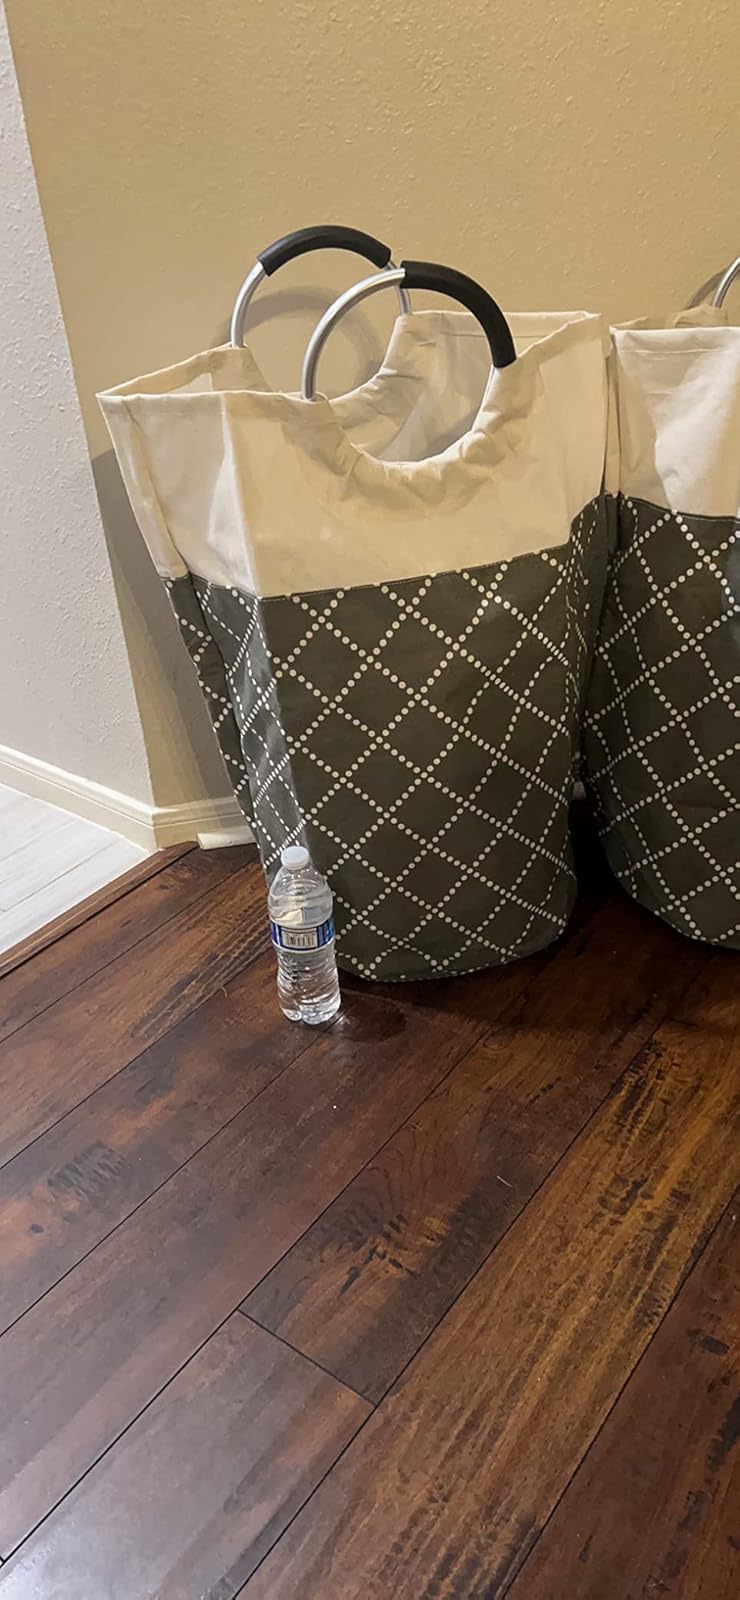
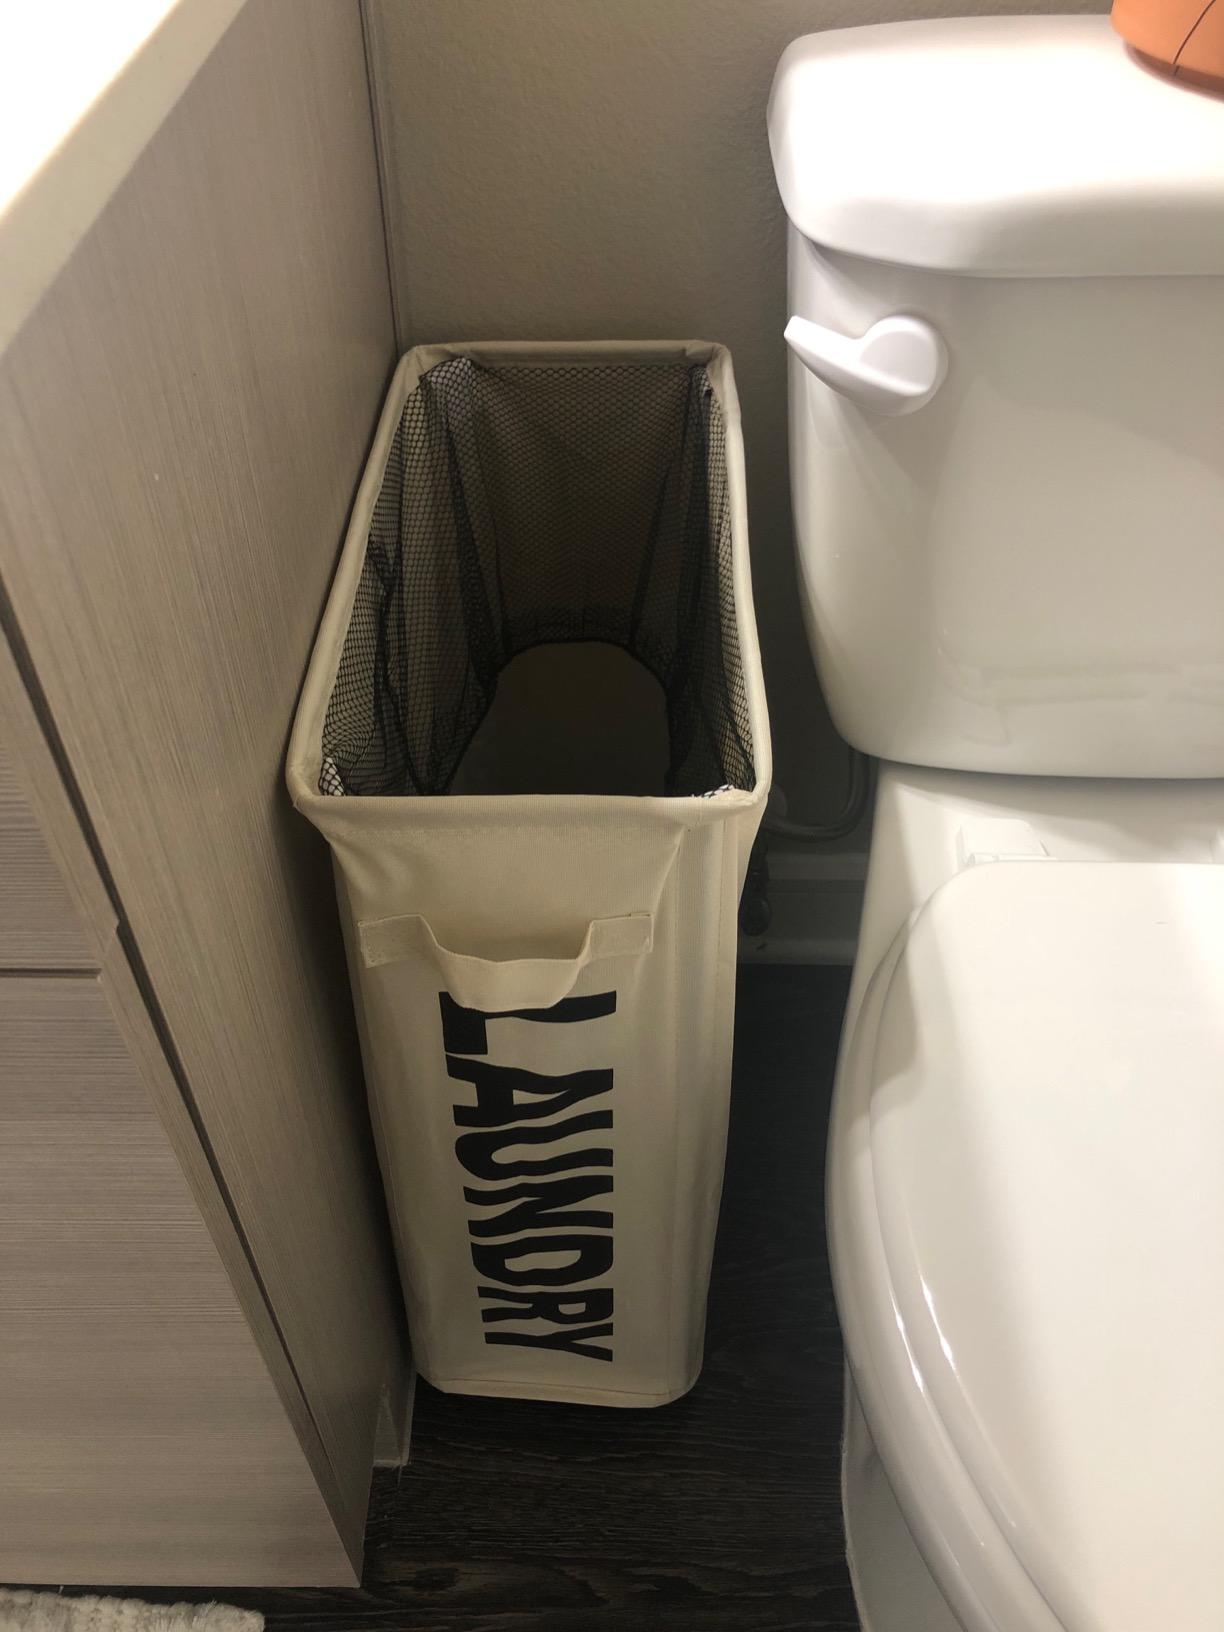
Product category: items_hamper
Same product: no